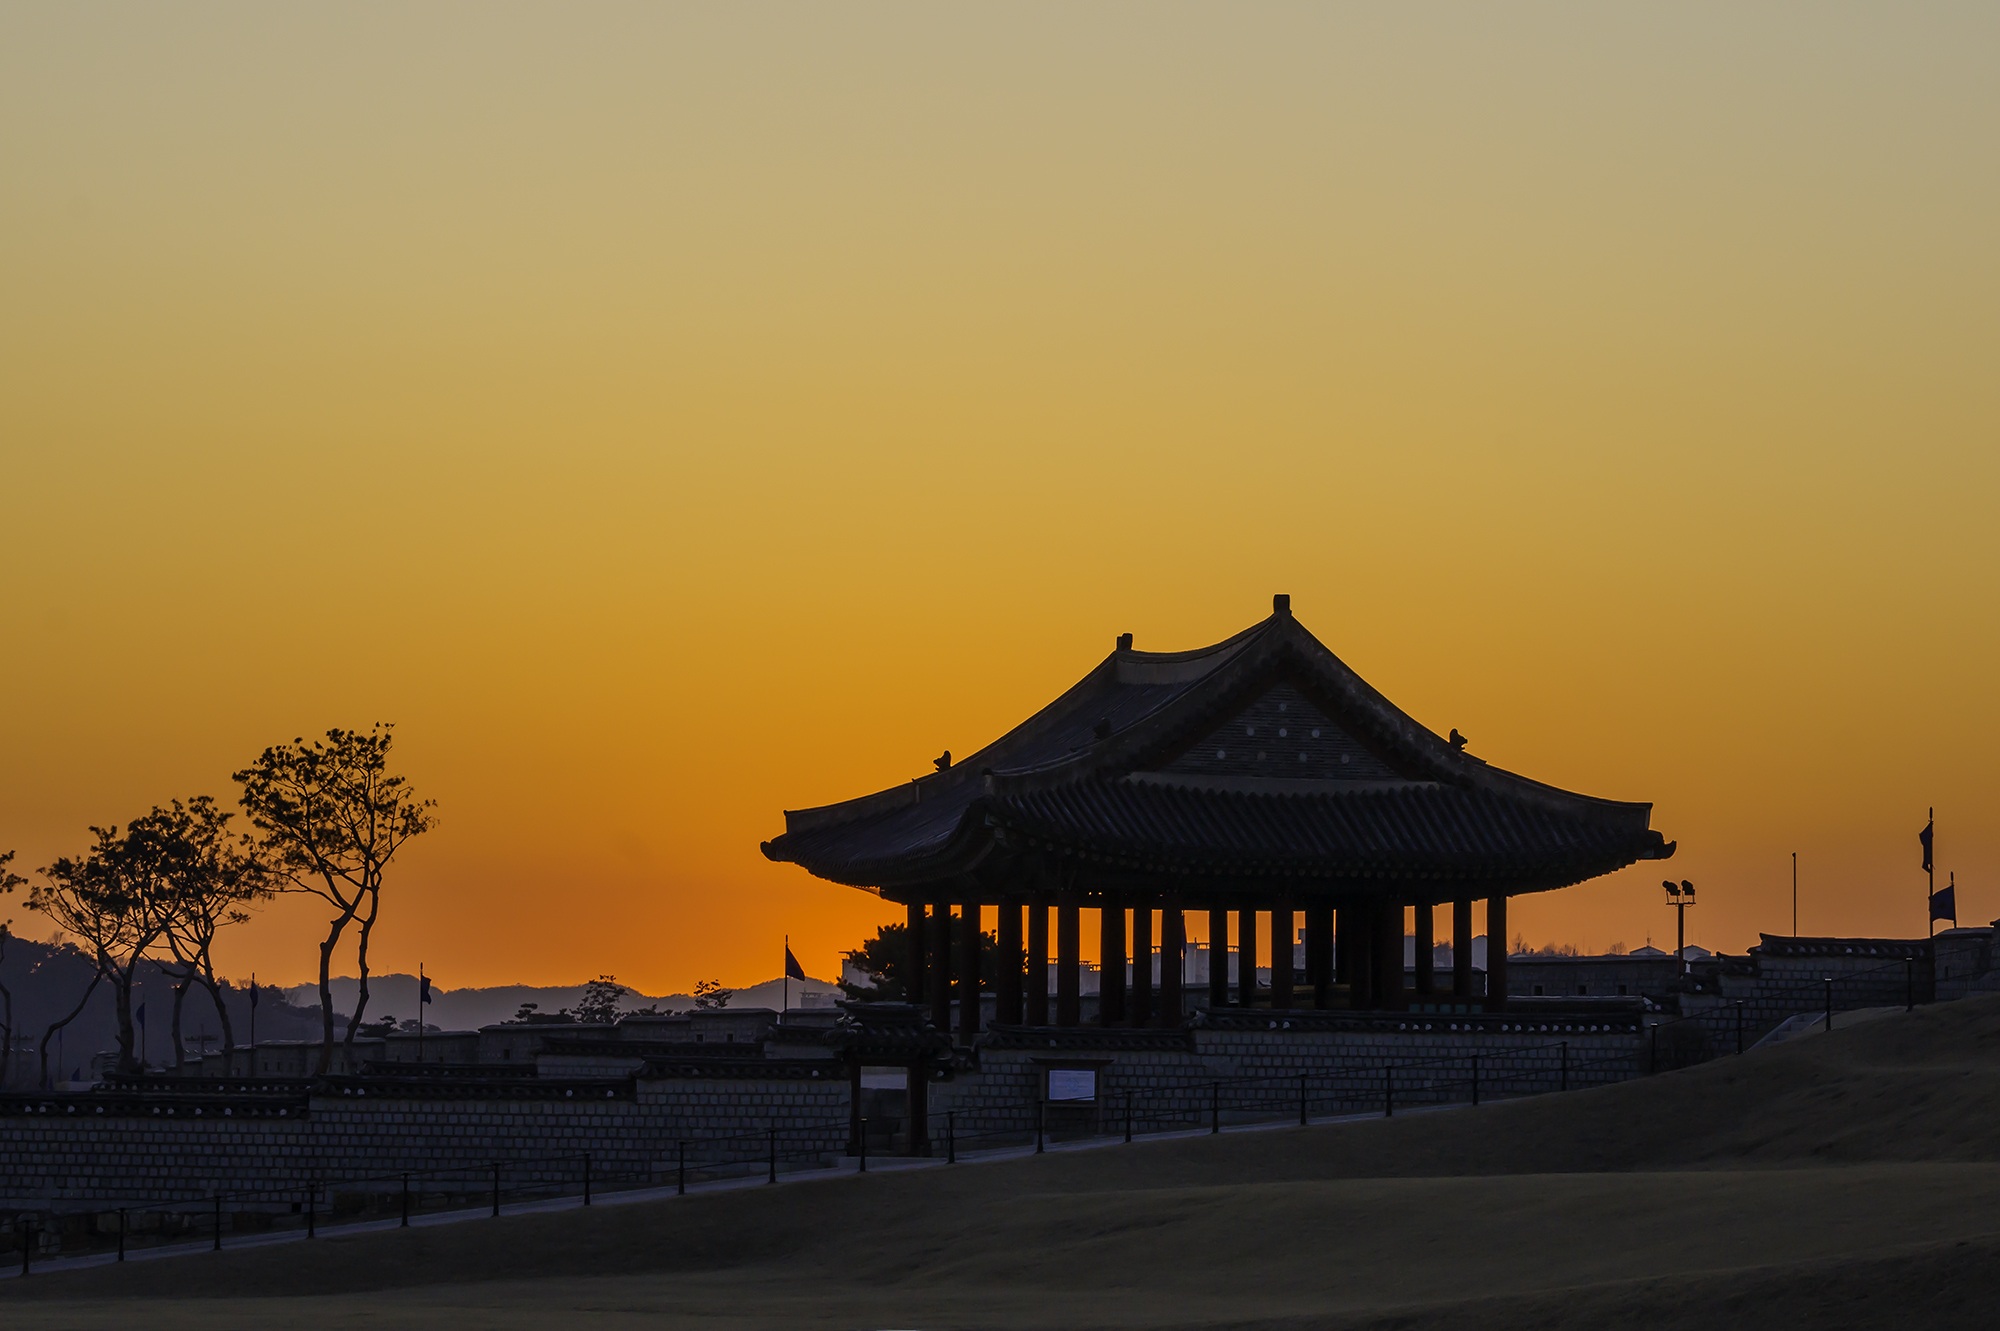
beach, sea, horizon, sky, sun, sunrise, sunset, sunlight, morning, dawn, dusk, evening, temple, world cultural heritage, atmospheric phenomenon, suwon hwaseong, east pole